Temple Beth Israel (Stevens Point, Wisconsin)

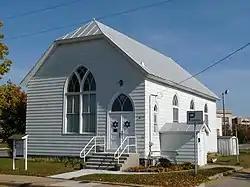
Temple Beth Israel

Temple Beth Israel is located in Stevens Point, Wisconsin. It was added to the National Register of Historic Places in 2007.